KSVT-LD

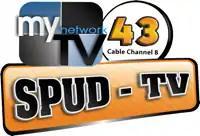
Logo used from March until July 2012.

KSVT signed-on for the first time on October 8, 1999, as independent station K43FK. It became KTWT-LP in 2000. The station was a UPN affiliate from late 2004 (picking up the UPN affiliation from KIDA, channel 5) until September 2006 when UPN merged with The WB (which was seen on KWTE, via The WB 100+) to form The CW. The new network was seen on KTWT (via The CW Plus) until March 2012, when the station switched to MyNetworkTV following the closure of sister station KTID-LP. CW programming remains available through the second digital subchannel of KMVT, which previously simulcast with KTWT.